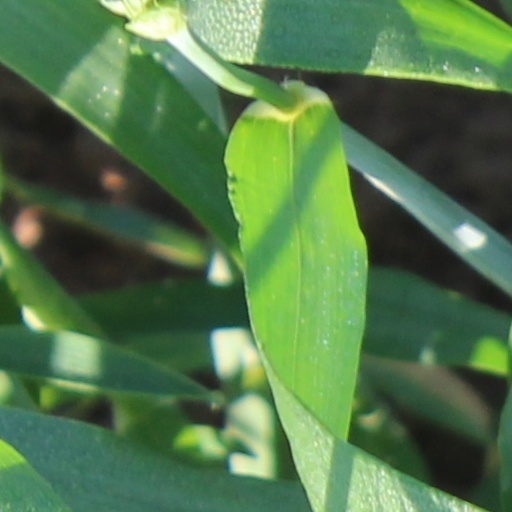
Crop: wheat